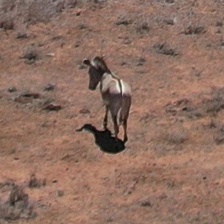
Pose orientation: back-left